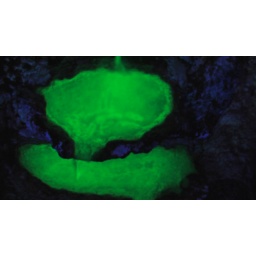
Freaky water in the Dwarves' Mines, on Story book lane at the Enchanted Forest, Salem, Oregon.